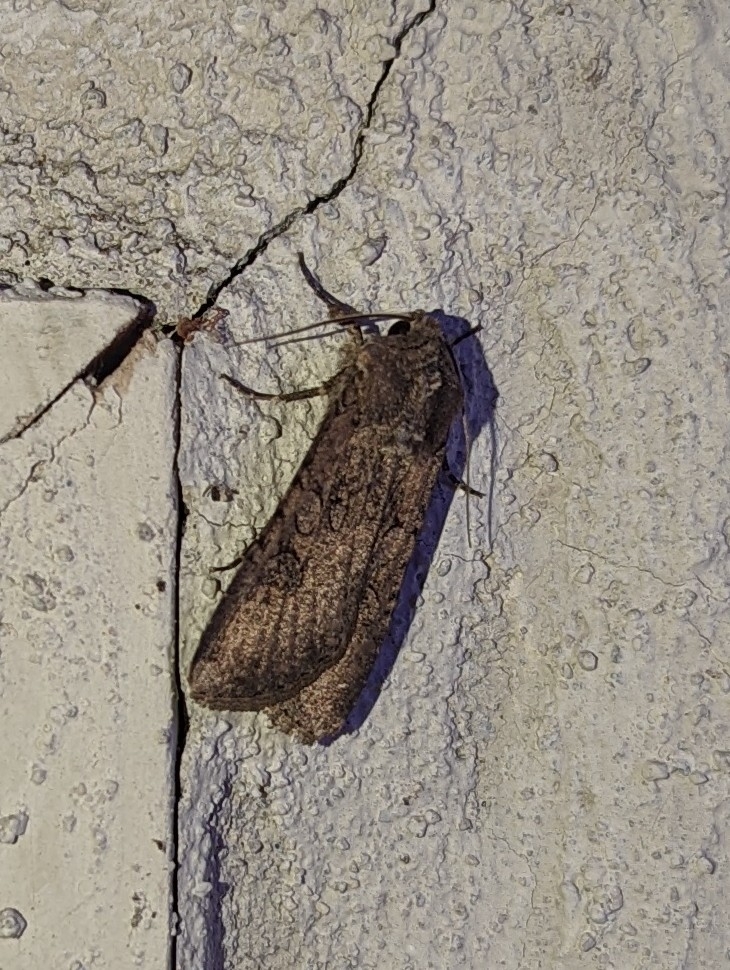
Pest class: cutworms